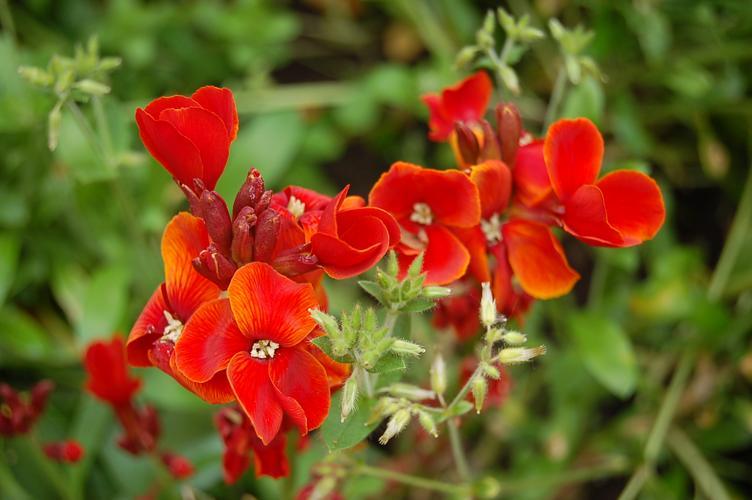
Label: wallflower